Sail On, Sailor

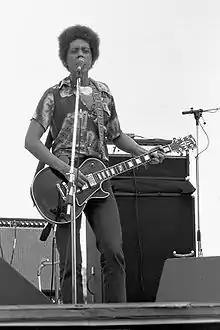
Lead vocalist Blondie Chaplin (1979)

The Beach Boys ultimately recorded the song at Village Recorders on November 28, 1972, with production by Carl Wilson. Brian remembered being "grossly incompetent" with the song and that he had failed to show up to the sessions. Ricky Fataar said, "I remember Carl called Brian to say 'Is this the right chord?' and 'What kind of a groove is it?' Brian was at home on the telephone telling us what to do with the song. He came up with this idea that Carl should play a part that was sort of like an SOS, Morse code signal ... 'Dd-dd-dd dd-dd-dd', and Carl went out and played that and it was just right."